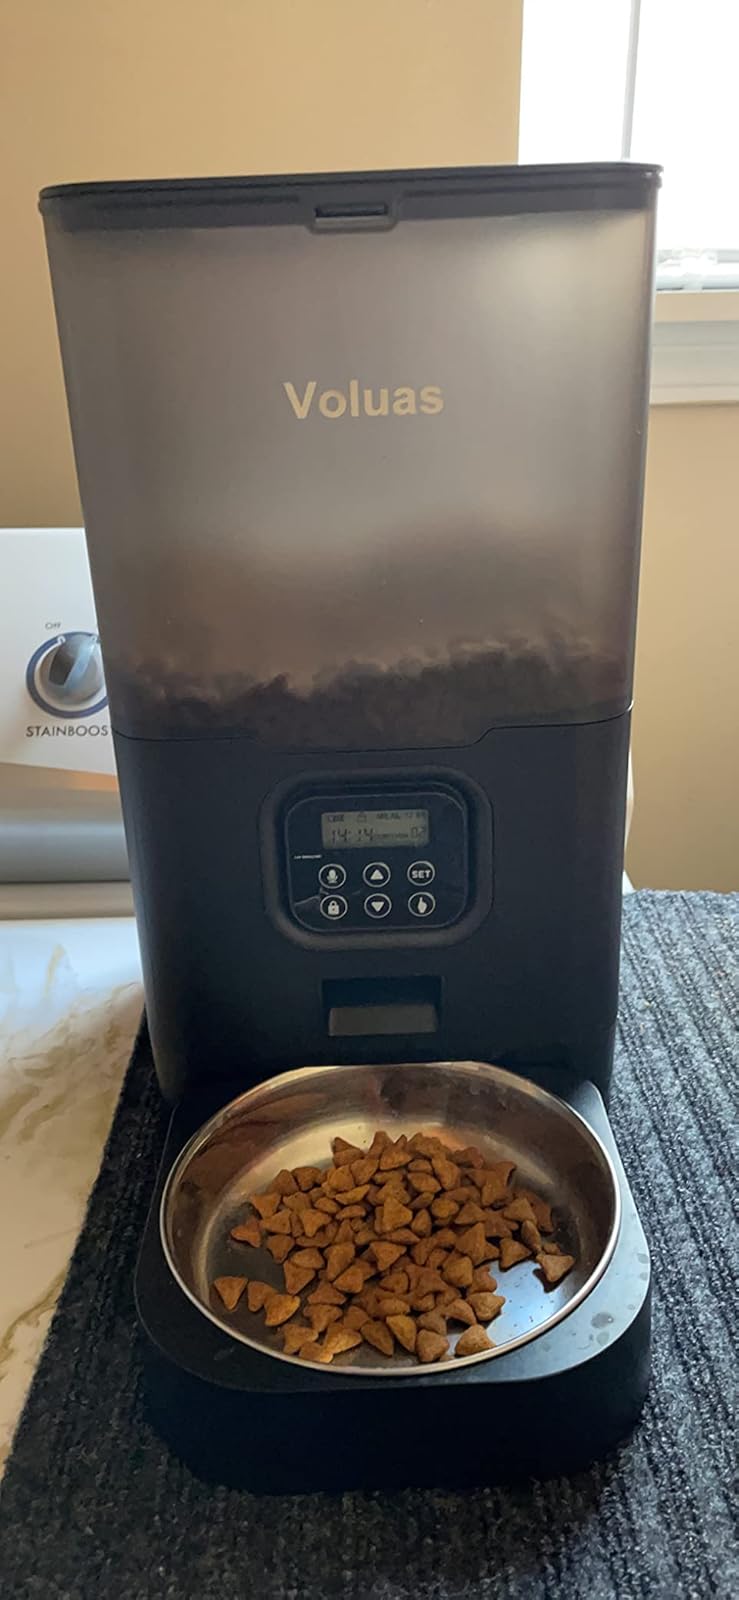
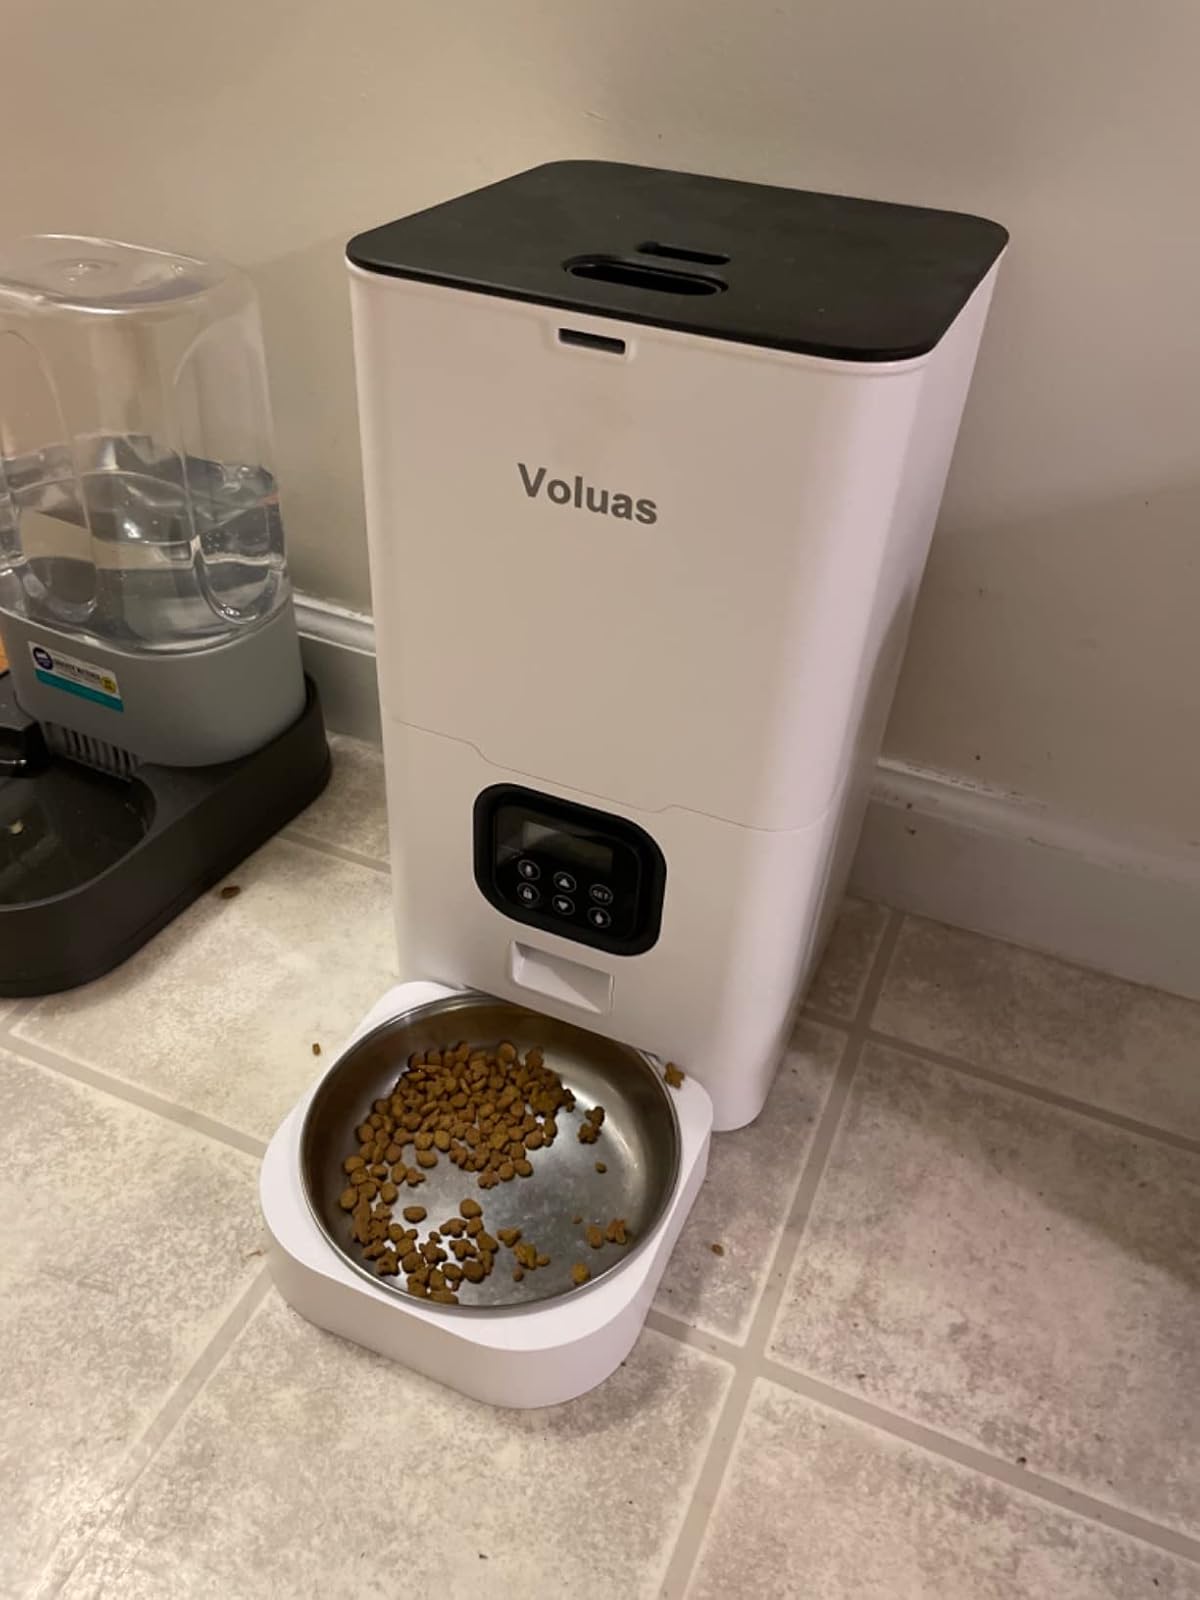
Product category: items_feeder
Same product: no